Ronda Depression

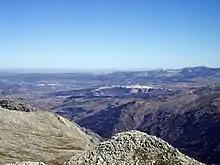
Depression of Ronda seen from the Sierra de Líbar. At center, the city of Ronda and at left, Arriate.

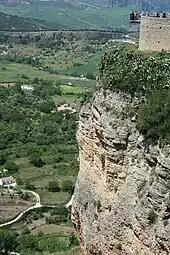
A view from the city of Ronda to the plain below.

The Ronda Depression (also "Hoya de Ronda" and occasionally "Vega de Ronda") is a sedimentary basin in the form of a plateau located within the Cordillera Penibética, in the autonomous community of Andalusia, Spain. It is one of the series of valleys forming the Surco Intrabético.